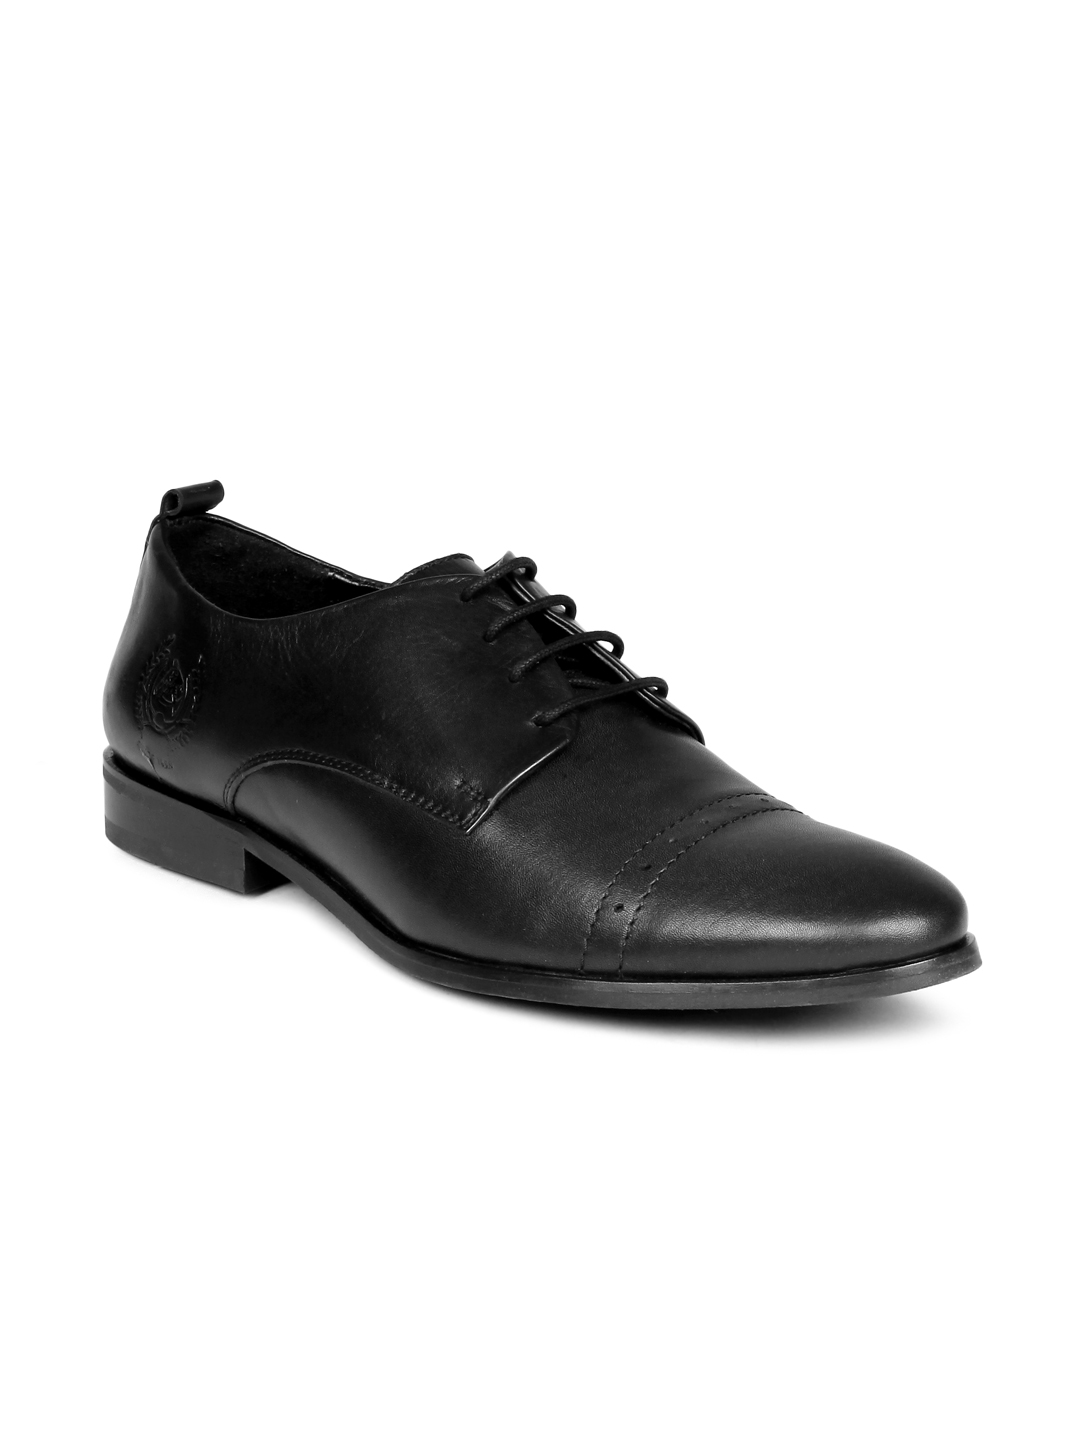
U.S. Polo Assn. Men Black Formal Shoes
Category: Footwear / Shoes / Formal Shoes
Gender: Men
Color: Black
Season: Summer 2012
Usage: Formal